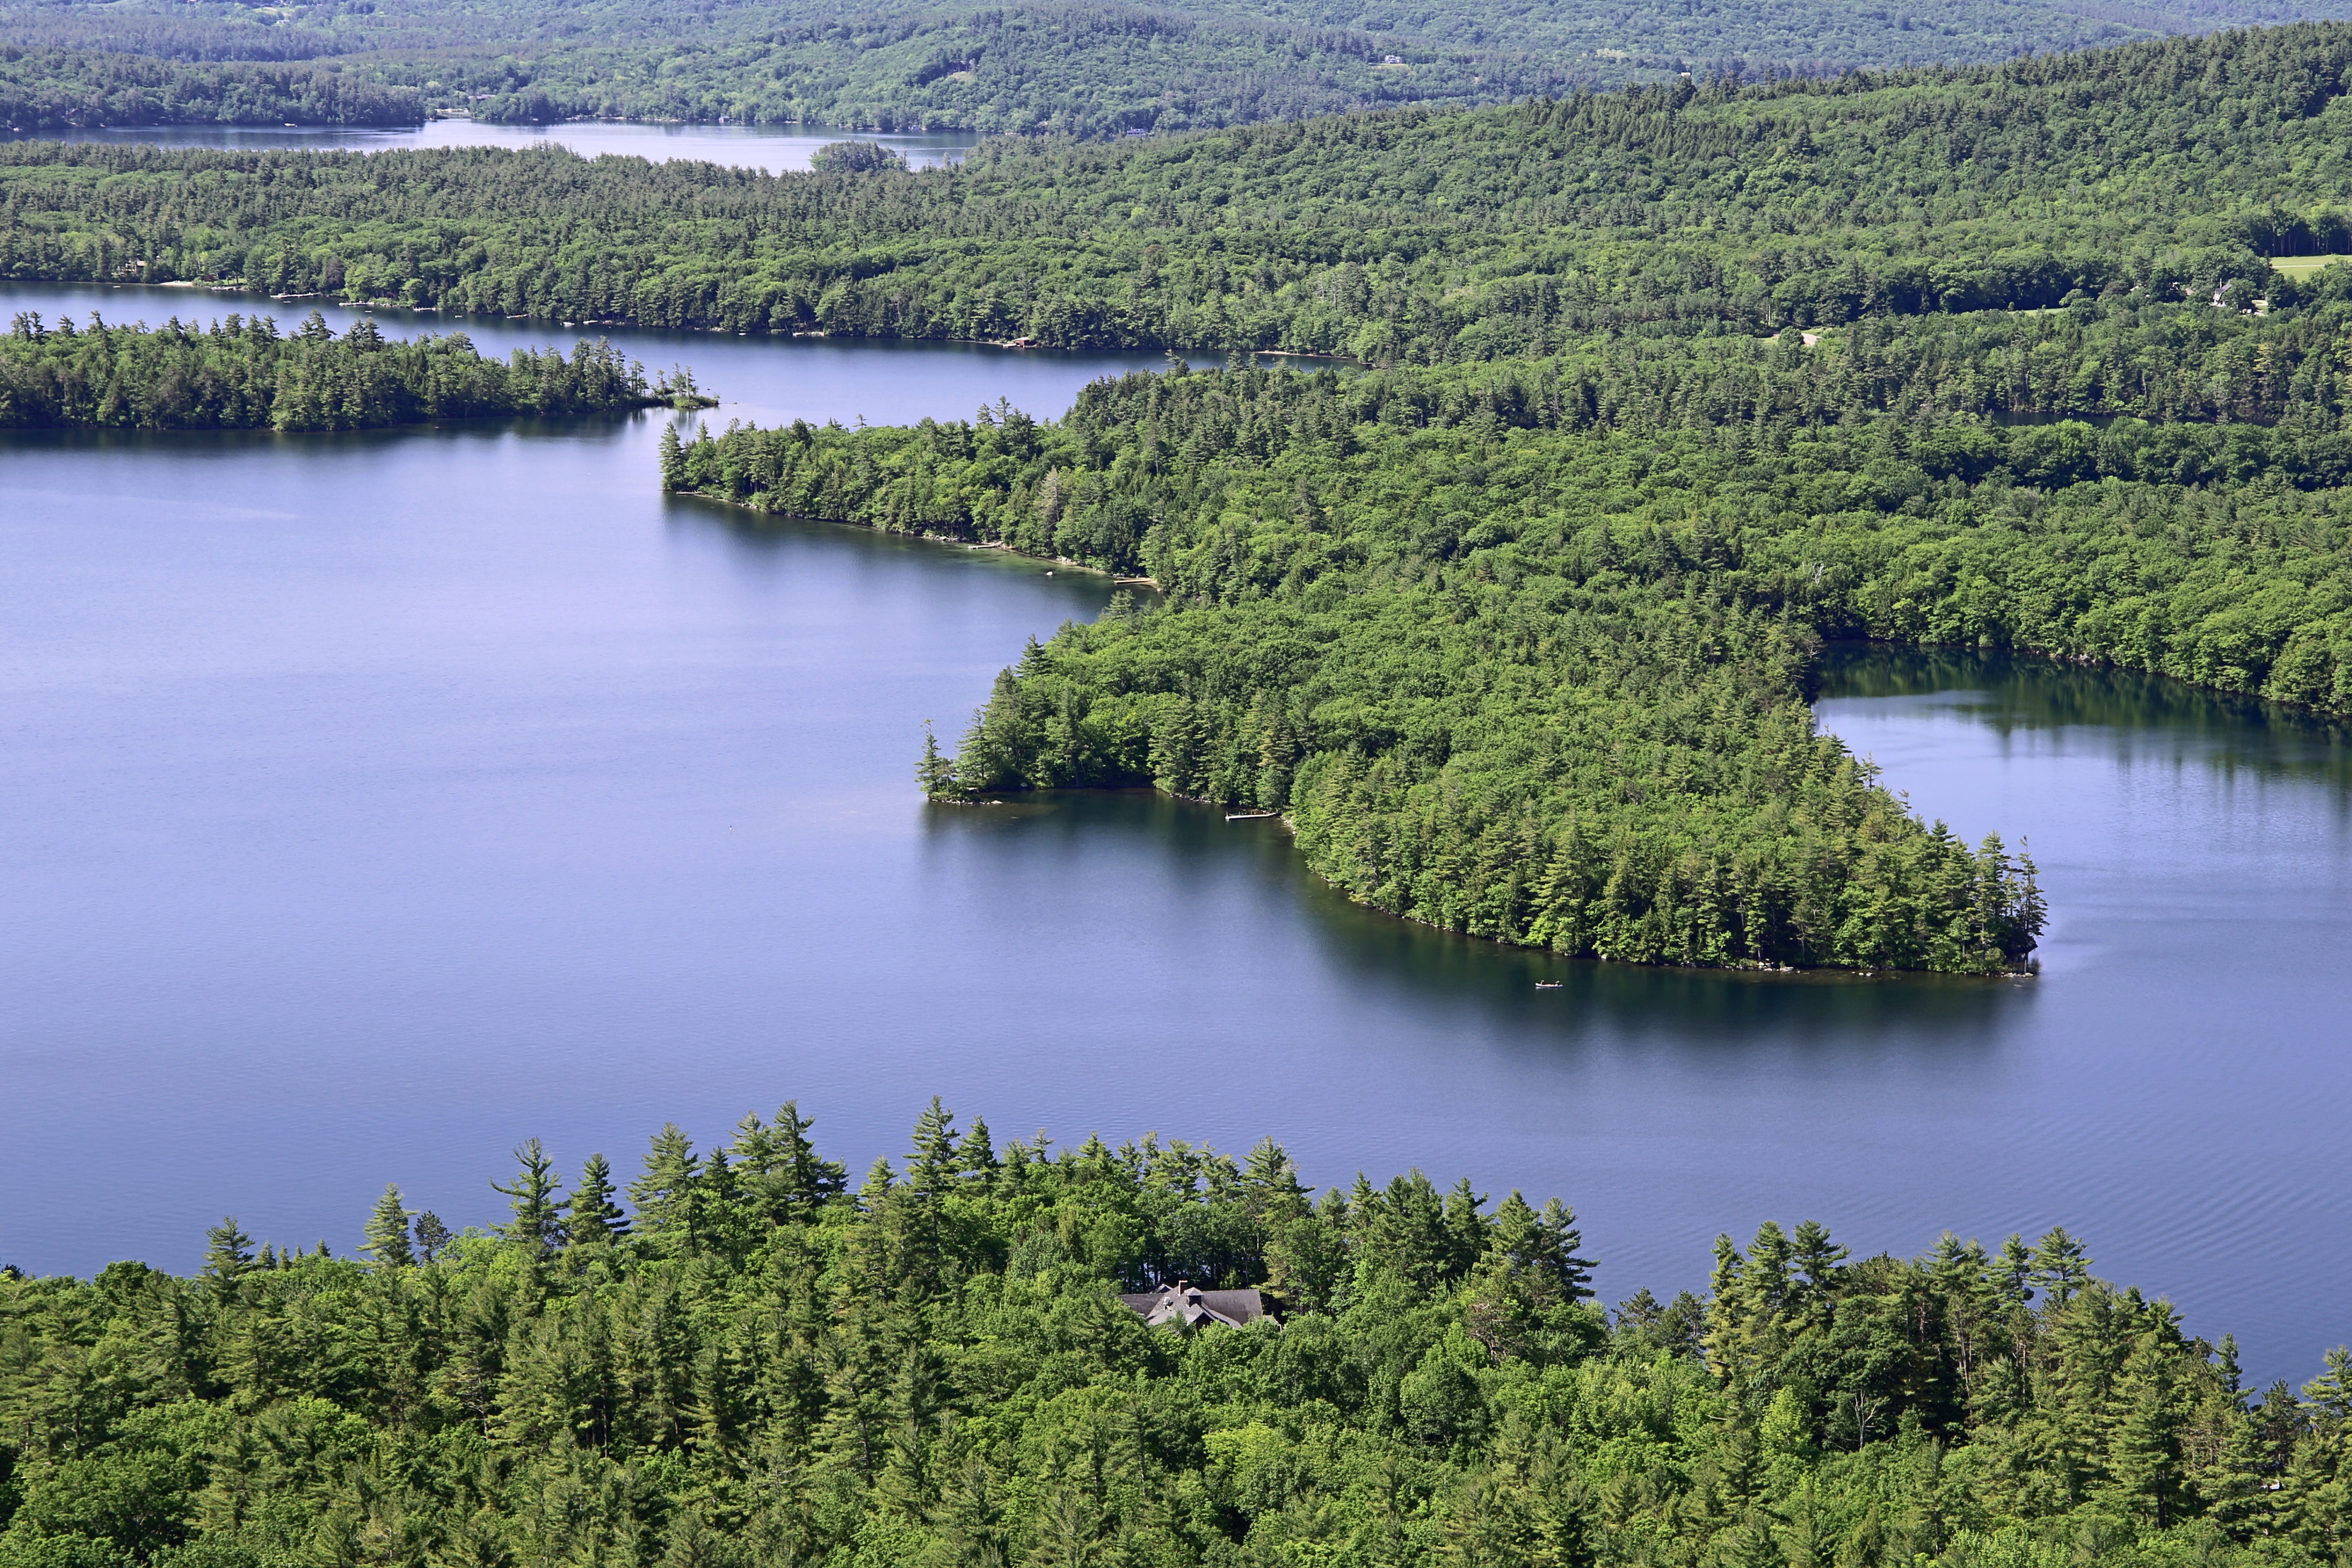
water resources, body of water, natural landscape, nature, water, nature reserve, vegetation, natural environment, lake, wilderness, river, biome, reservoir, tree, floodplain, aerial photography, tarn, watercourse, tropical and subtropical coniferous forests, bank, forest, inlet, national park, landscape, riparian forest, photography, wildlife, Freshwater marsh, temperate broadleaf and mixed forest, loch, plant, state park, maar, valdivian temperate rain forest, river island, reflection, pond, hill station, wetland, channel, riparian zone, lacustrine plain, tributary, bog